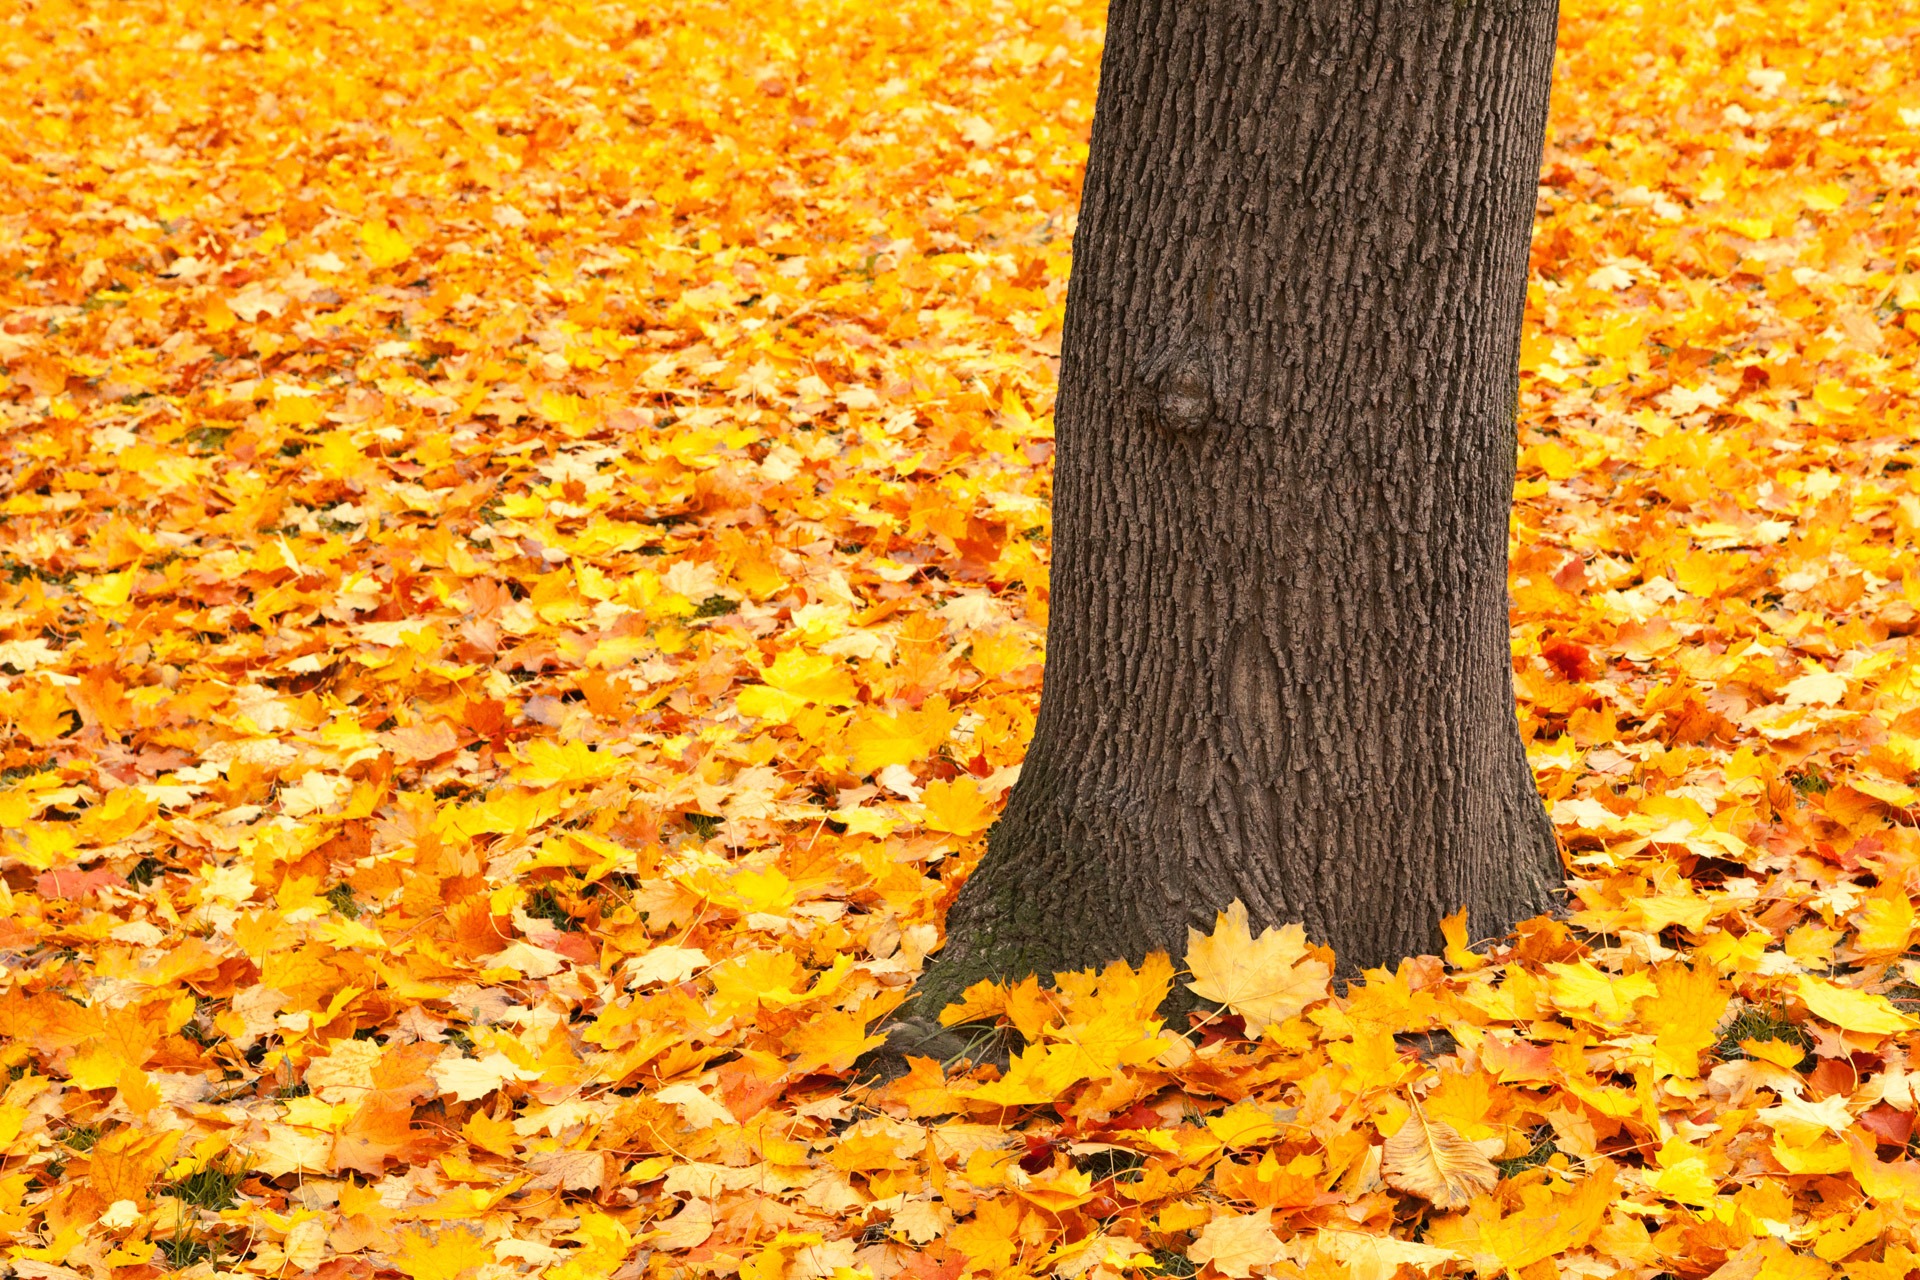
tree, nature, forest, plant, ground, sunlight, leaf, fall, flower, trunk, orange, golden, autumn, park, soil, yellow, season, maple, leaves, bright, deciduous, woody plant